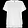
Label: T - shirt / top